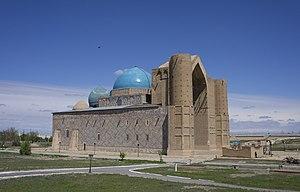
Turkestan ou Hazrat-e Turkestan, est une ville de l'oblys du Kazakhstan-Méridional, au Kazakhstan. Sa population s'élevait à 142 899 habitants en 2009.